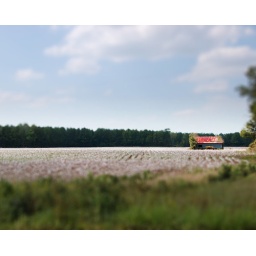
Abandoned barn in a cotton field